Albert Ball

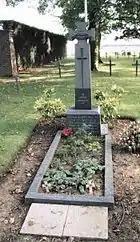
Grave of Albert Ball

After the war the British discovered Ball's grave, which had been behind enemy lines, in the Annoeullin Cemetery. In December 1918, personnel of No. 207 Squadron RAF erected a new cross in place of the one left by the Germans. The Imperial War Graves Commission (now Commonwealth War Graves Commission) were working at the time to consolidate the British war graves into fewer cemeteries; 23 British bodies in graves in the location where Ball was buried were moved to the Cabaret Rouge British Cemetery, but at his father's request Ball's grave was allowed to remain. Albert Sr. paid for a private memorial to be erected over Ball's grave, No. 643, in what later became the Annoeullin Communal Cemetery and German Extension. Ball's is the only British grave from the First World War in this extension, the rest being German. Ball's father also bought the French field where his son had died and erected a memorial stone on the crash site.